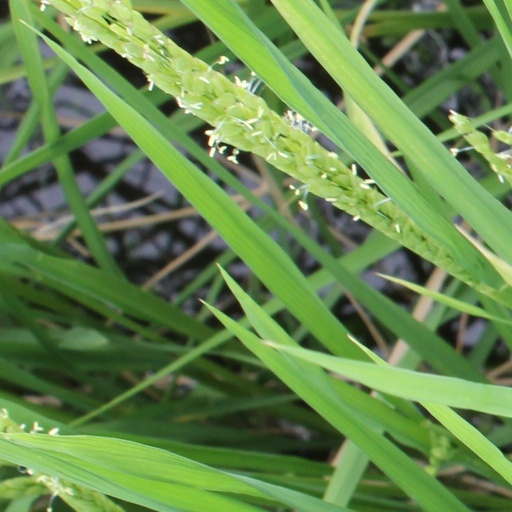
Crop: rice